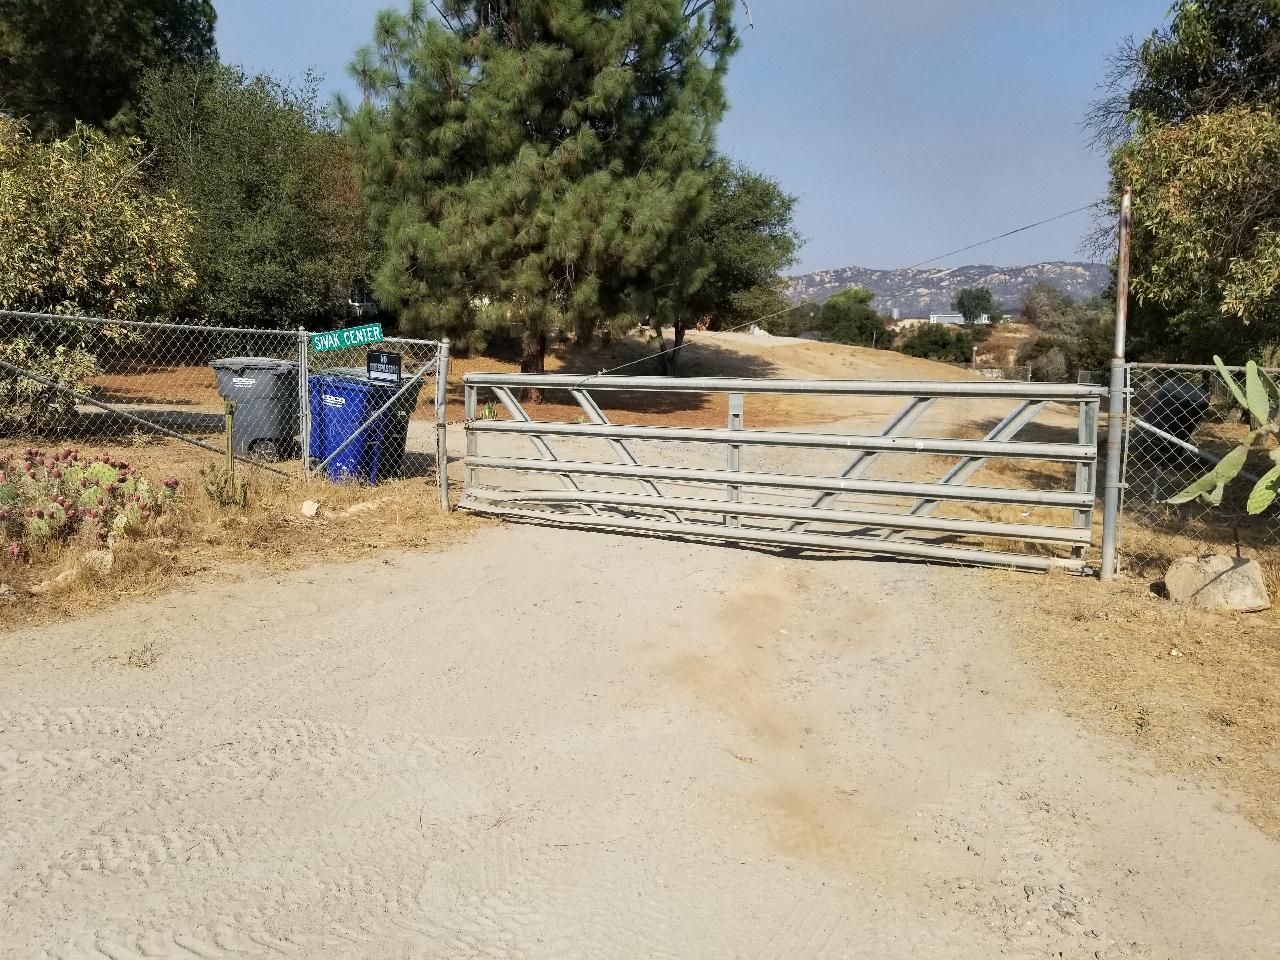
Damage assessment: inaccessible